Kathy Brock

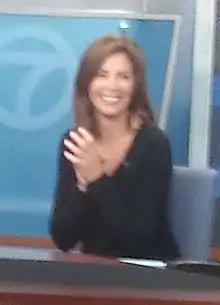
Brock at the WLS-TV news desk in September 2006

Kathy Brock (born July 24, 1959) is a former news anchor at WLS-TV, Chicago's ABC affiliate. She was a co-anchor of the station's 6 pm and 10 pm news broadcasts alongside Alan Krashesky.